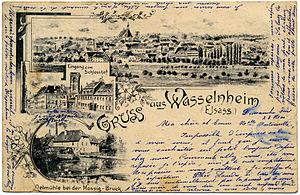
Grüss aus Wasslenheim - Bons baisers de Wasselonne, vers 1872.
La carte postale est un moyen de correspondance écrite qui se présente sous la forme d'un morceau de papier cartonné rectangulaire, de dimensions variables, envoyé traditionnellement sans enveloppe, l'adresse et l'affranchissement y étant portés directement, aux côtés du message.